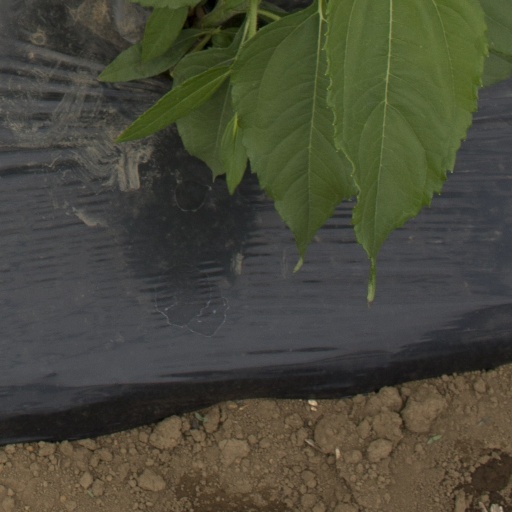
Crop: Jerusalem artichoke